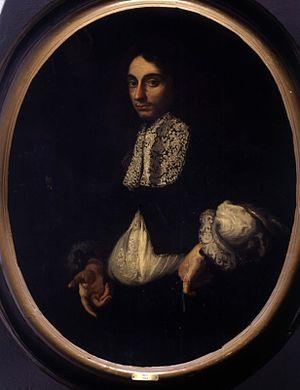
Giovanni Bernardo Carbone était un peintre baroque italien appartenant à l'école génoise.